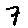
Label: 7